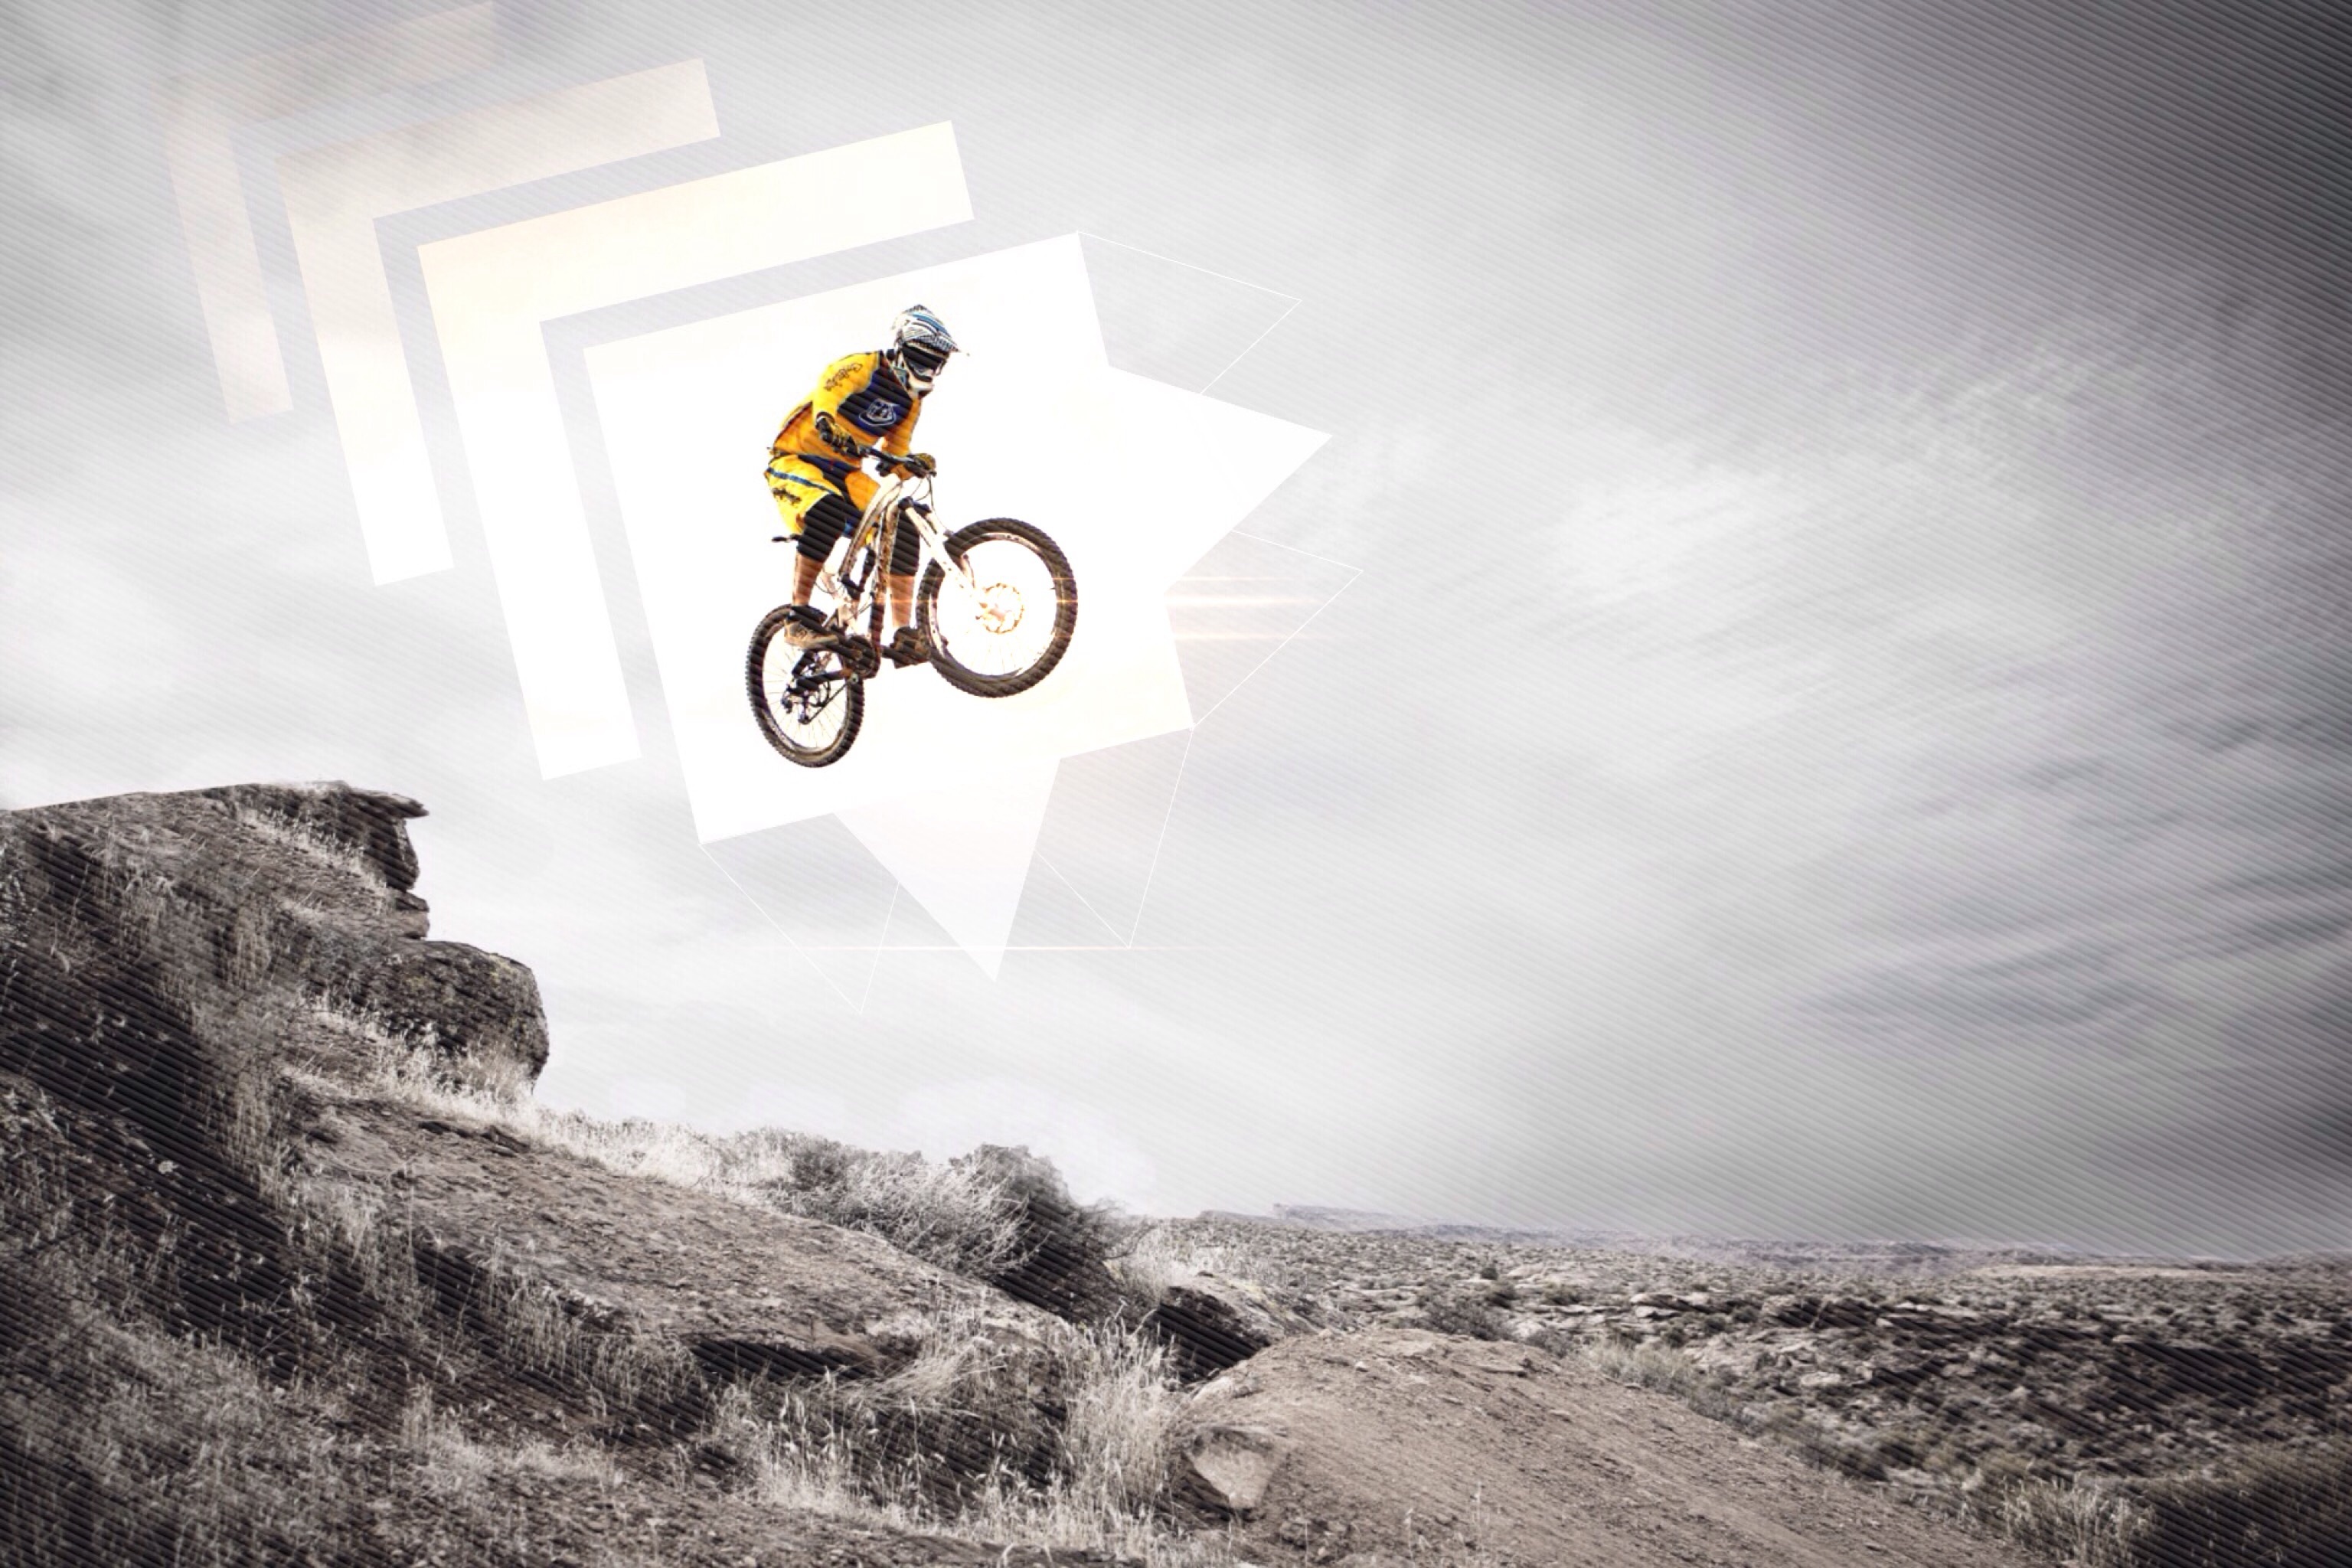
sport, adventure, bicycle, bike, jump, vehicle, extreme, extreme sport, sports equipment, mountain bike, sports, risk, biker, trick, freeride, stunt, mountain biking, cycle sport, downhill mountain biking, bicycle motocross